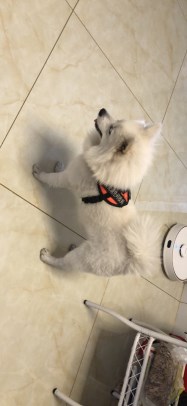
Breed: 253-n000107-Japanese_Spitzes